Lasioglossum malachurum

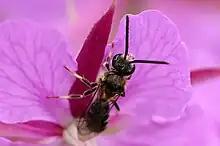
"Lasioglossum.malachurum"

Physical size is a major distinguishing feature between queens and gynes versus female worker bees. Queens consistently are larger in body size than workers. Queens also tend to have worn wings and worn mandibles as a result of higher activity, in addition to greater ovarian development correlating with the reproductive capacity of queens. Queens also generally have abundant fat stores. This physical dimorphism persists throughout all stages of the lifecycle, from pupae to adult. Rarely, queens can be abnormally small compared to the size of workers, but abnormally large workers have never been observed in the wild.